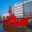
Label: ship